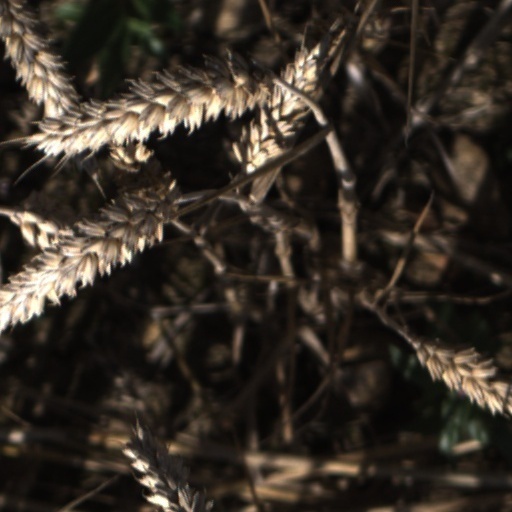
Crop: wheat